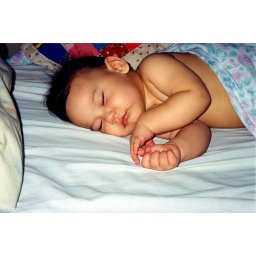
sleeping in bed